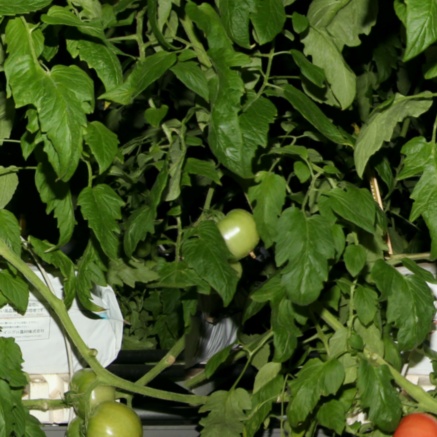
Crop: tomato